Riccardo Fortini

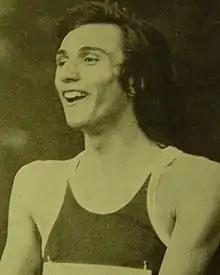

Riccardo Fortini (3 April 1957 – 28 August 2009) was an Italian high jumper who competed at the 1976 Summer Olympics.